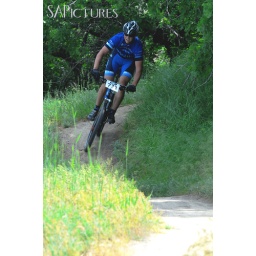
The Stan Crane Memorial mountain bike race in Draper, Utah, on Memorial Day, 2009.